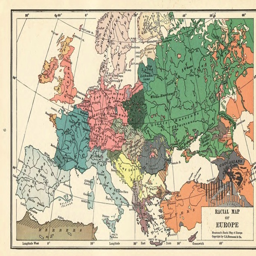
scan - map racial atlas of the world